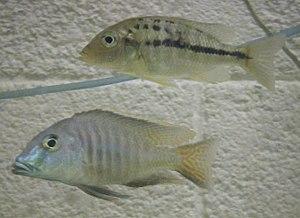
Lethrinops est un genre de poissons de la famille des Cichlidae. Toutes ses espèces sont endémiques du lac Malawi.